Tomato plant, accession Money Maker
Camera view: horizontal (90 deg, fisheye); turntable rotation: 90 degrees
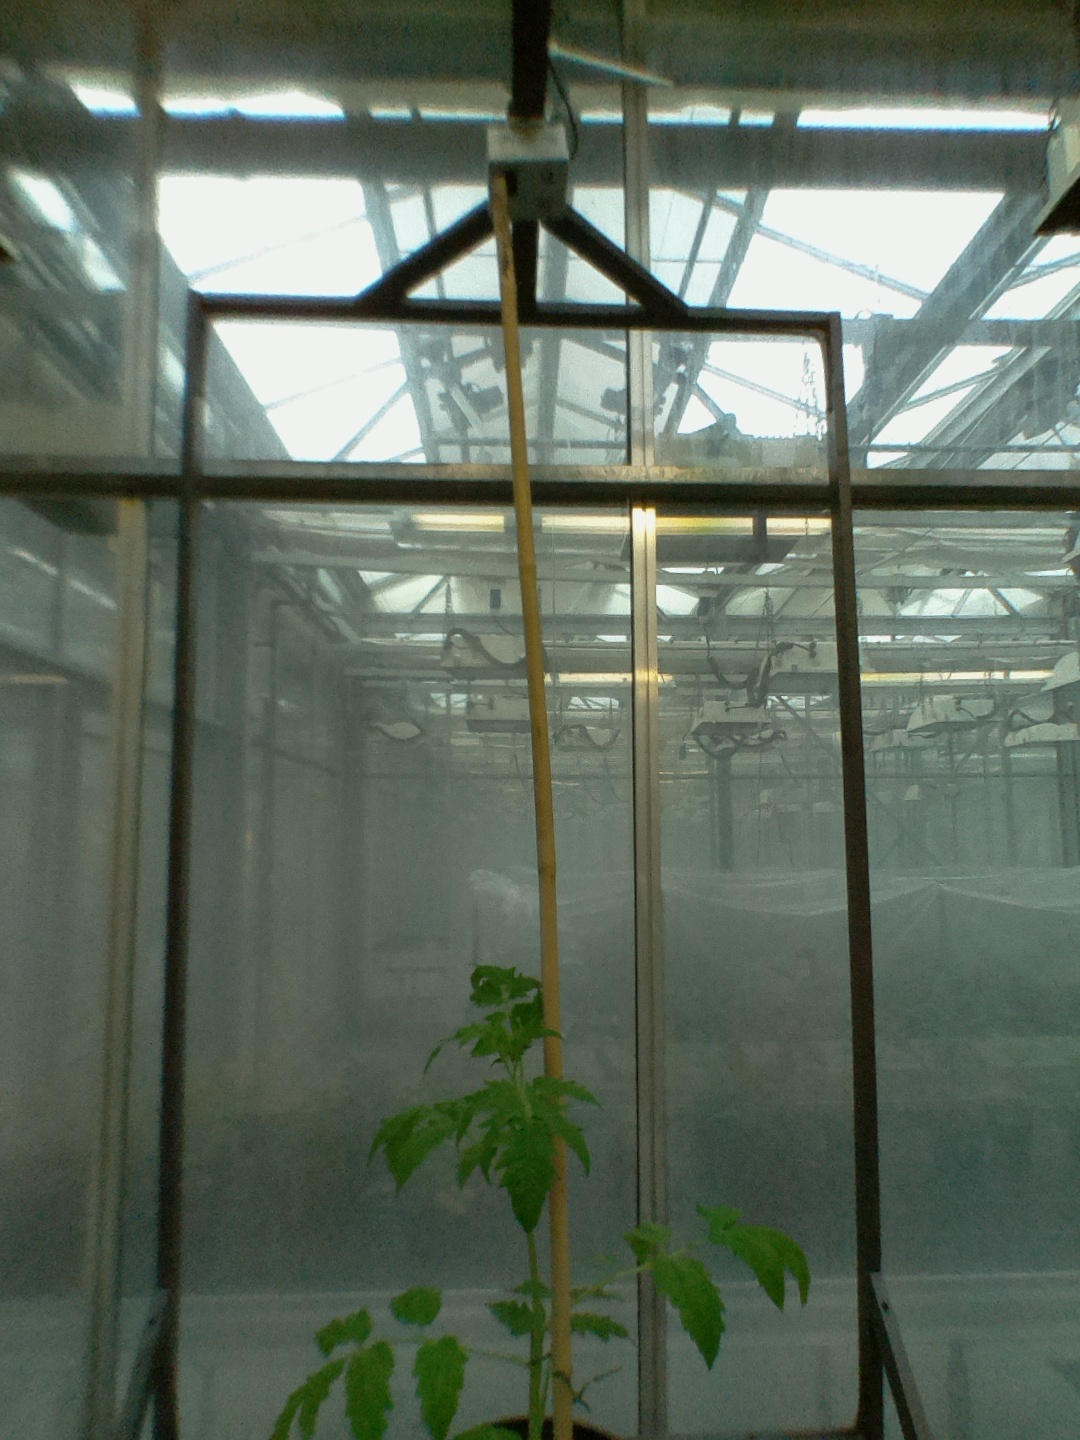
BBCH growth stage 13: 6 of true leaves visible